Brontë family

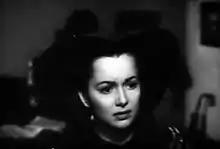
Olivia de Havilland playing the role of Charlotte Brontë in the film "Devotion" in 1946.

Anne's health began to decline rapidly, like that of her brother and sister some months earlier. On 5 April 1849, she wrote to Ellen Nussey asking her to accompany her to Scarborough on the east coast. Anne confides her thoughts to Ellen: